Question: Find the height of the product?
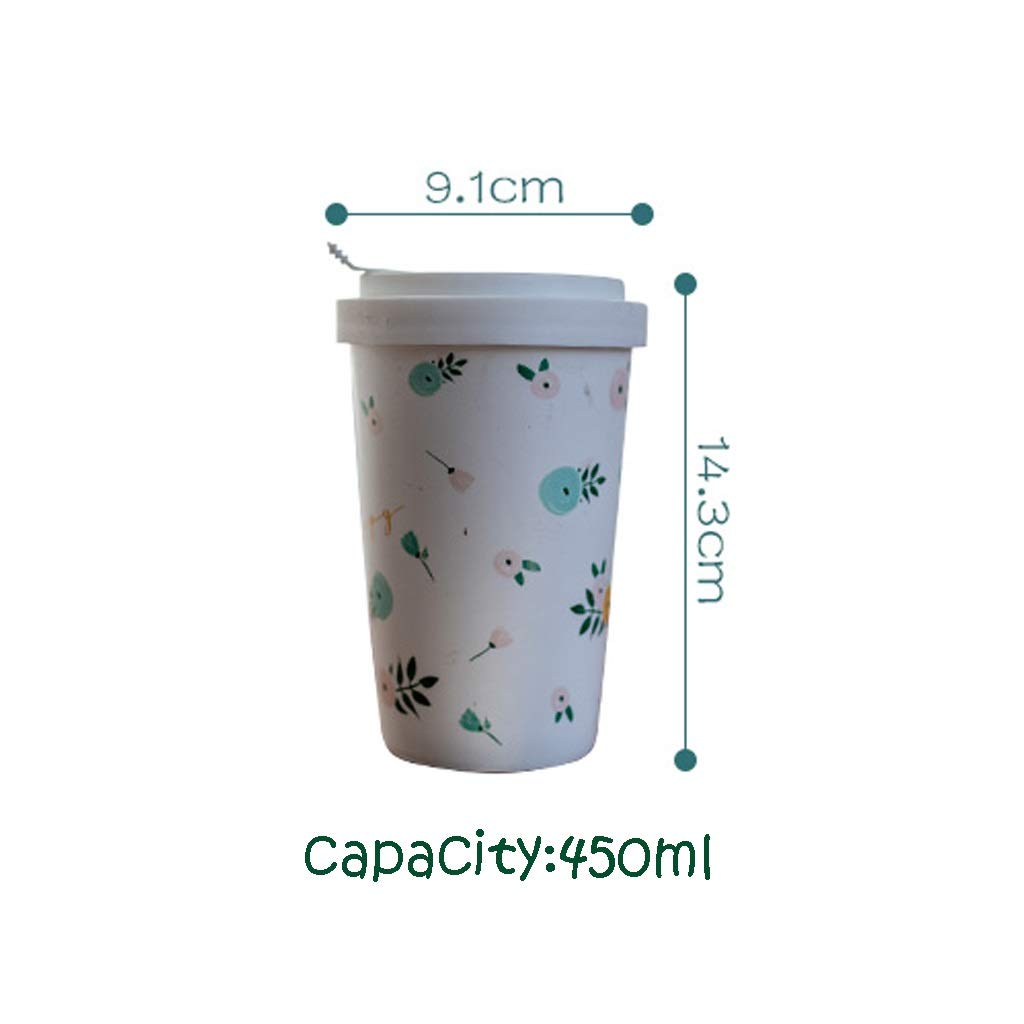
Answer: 14.3 centimetre